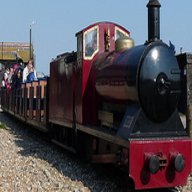
Vehicle type: Trains